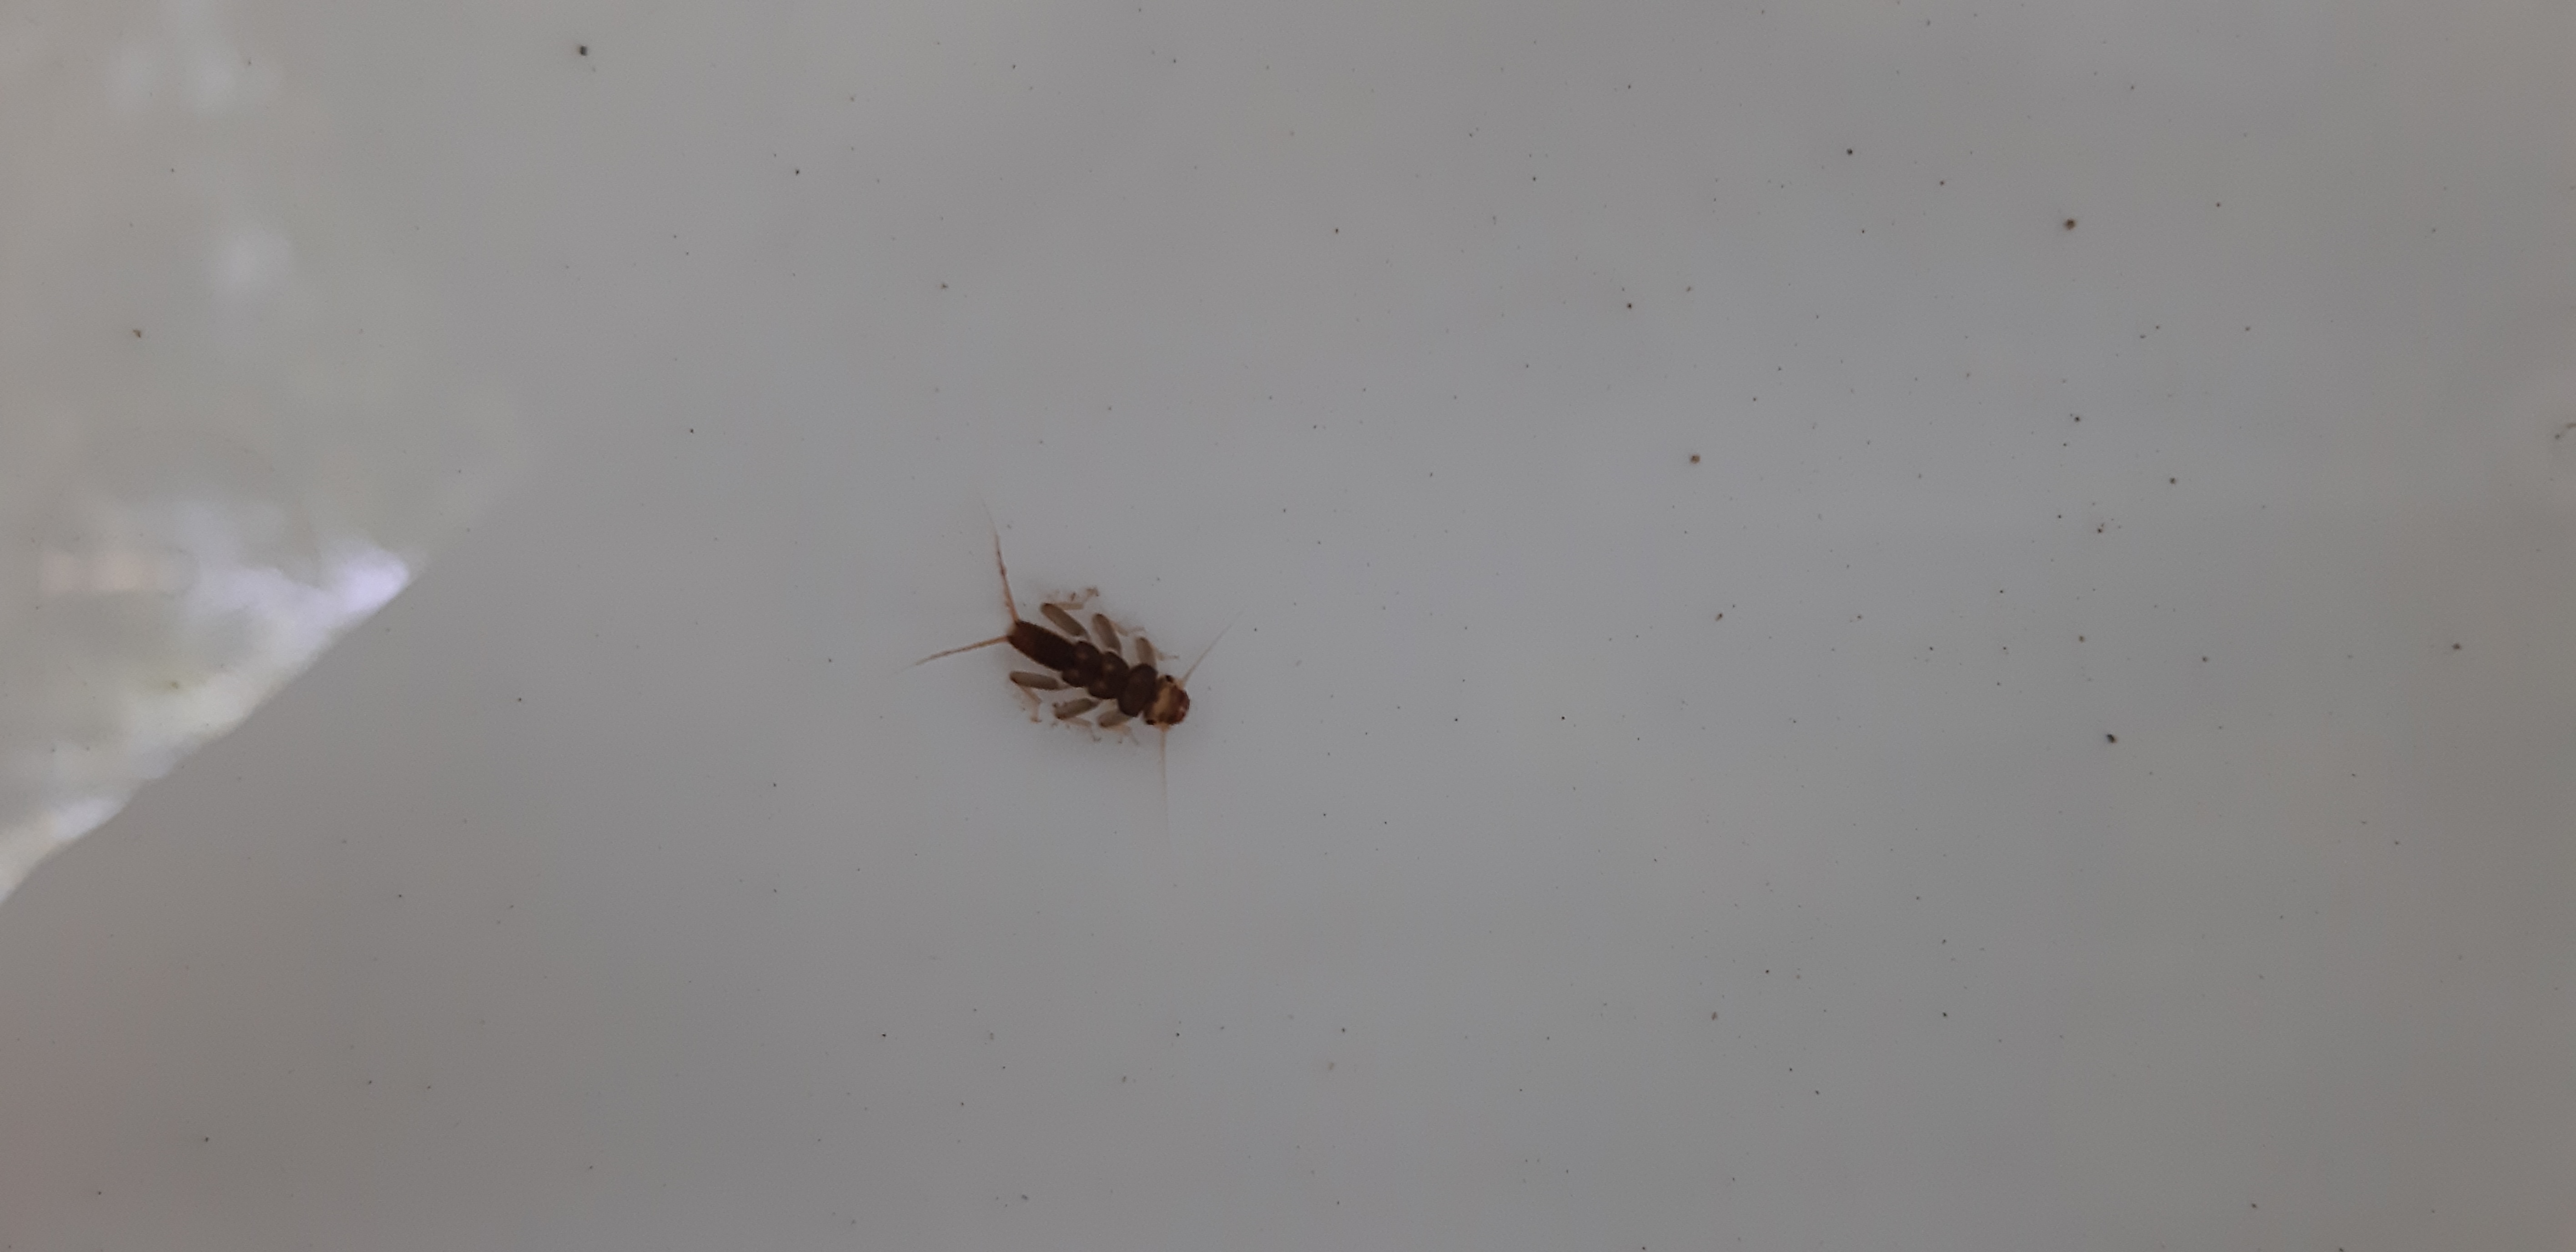
Macroinvertebrate group: stoneflies